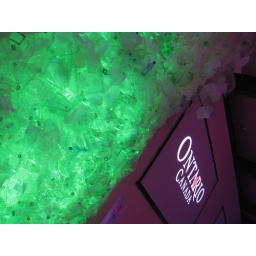
some kind of plastic sculpture in ontario house